2015 ATP World Tour Finals

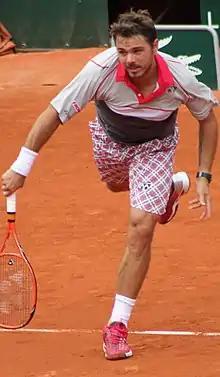
Stan Wawrinka claimed his second slam at Roland Garros.

Stan Wawrinka began the year by successfully defending his title at the Aircel Chennai Open against Aljaž Bedene. Coming in as the defending champion at the Australian Open, he was unable to lift the title when he lost to Novak Djokovic in the semi-finals after losing the fifth set in a bagel. However, he bounced back by winning the Rotterdam Open defeating Czech Tomáš Berdych in three tight sets. However, following early success in the season, Wawrinka suffered a drought failing to win back-to-back in his next four events, the BNP Paribas Open, Miami Masters, Monte-Carlo Rolex Masters and Mutua Madrid Open. He was able to bounce back at the Rome Masters reaching the semi-finals before losing to compatriot Roger Federer. Despite his mixed results during the clay season, he was able to capture the biggest clay title and his second grand slam title at the French Open, when he upset world no. 1 Djokovic, ending the Serbians winning streak in the process as well. He then played at Queen's Club Championships losing to eventual runner-up Anderson. He followed it up with a decent showing at Wimbledon, reaching his second quarterfinal at the event losing to Richard Gasquet 11–9 in the fifth set.